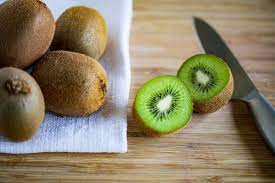
Label: Kiwi